St. Regis Chicago

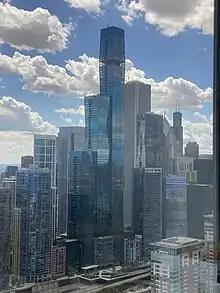
St. Regis Chicago at 363 East Wacker Drive from Lake Point Tower, 2022

The building's chief architect is Jeanne Gang, head of Studio Gang Architects, with bKL Architecture as the project's architect of record. The condominium interiors were designed by hospitality design firm Hirsch Bedner Associates, while the hotel interior were designed by San Francisco firm Gensler. Philadelphia-based OLIN designed the project's green spaces, including the rooftop gardens. The structural engineering of the tower was managed by Magnusson Klemencic Associates.